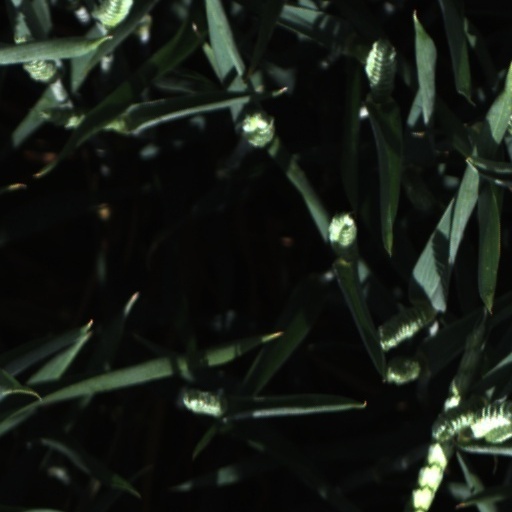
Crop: wheat